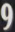
Number: 9